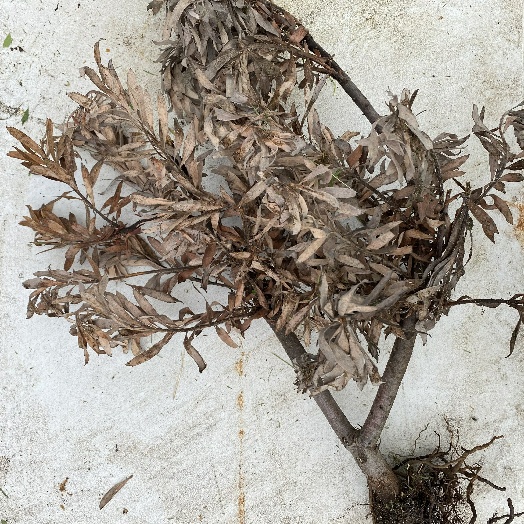
Label: Vegetation